Communitas

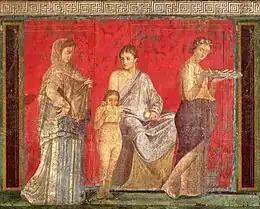
Initiation at the Villa of Mysteries, Pompeii, a rite of passage expressing communitas

Communitas is a Latin noun commonly referring either to an unstructured community in which people are equal, or to the very spirit of community. It also has special significance as a loanword in cultural anthropology and the social sciences. Victor Turner, who defined the anthropological usage of communitas, was interested in the interplay between what he called social 'structure' and 'antistructure'; "Liminality" and "Communitas" are both components of antistructure.